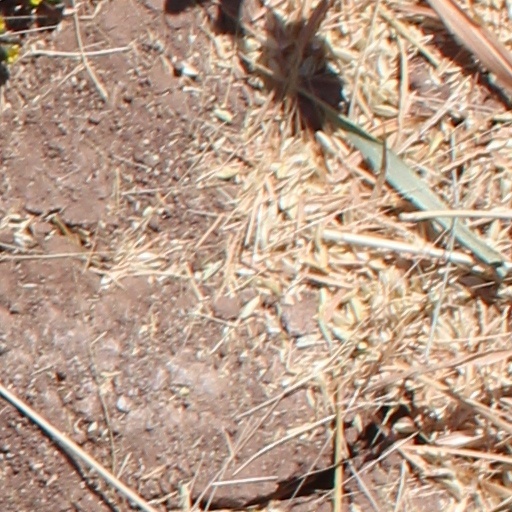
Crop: wheat